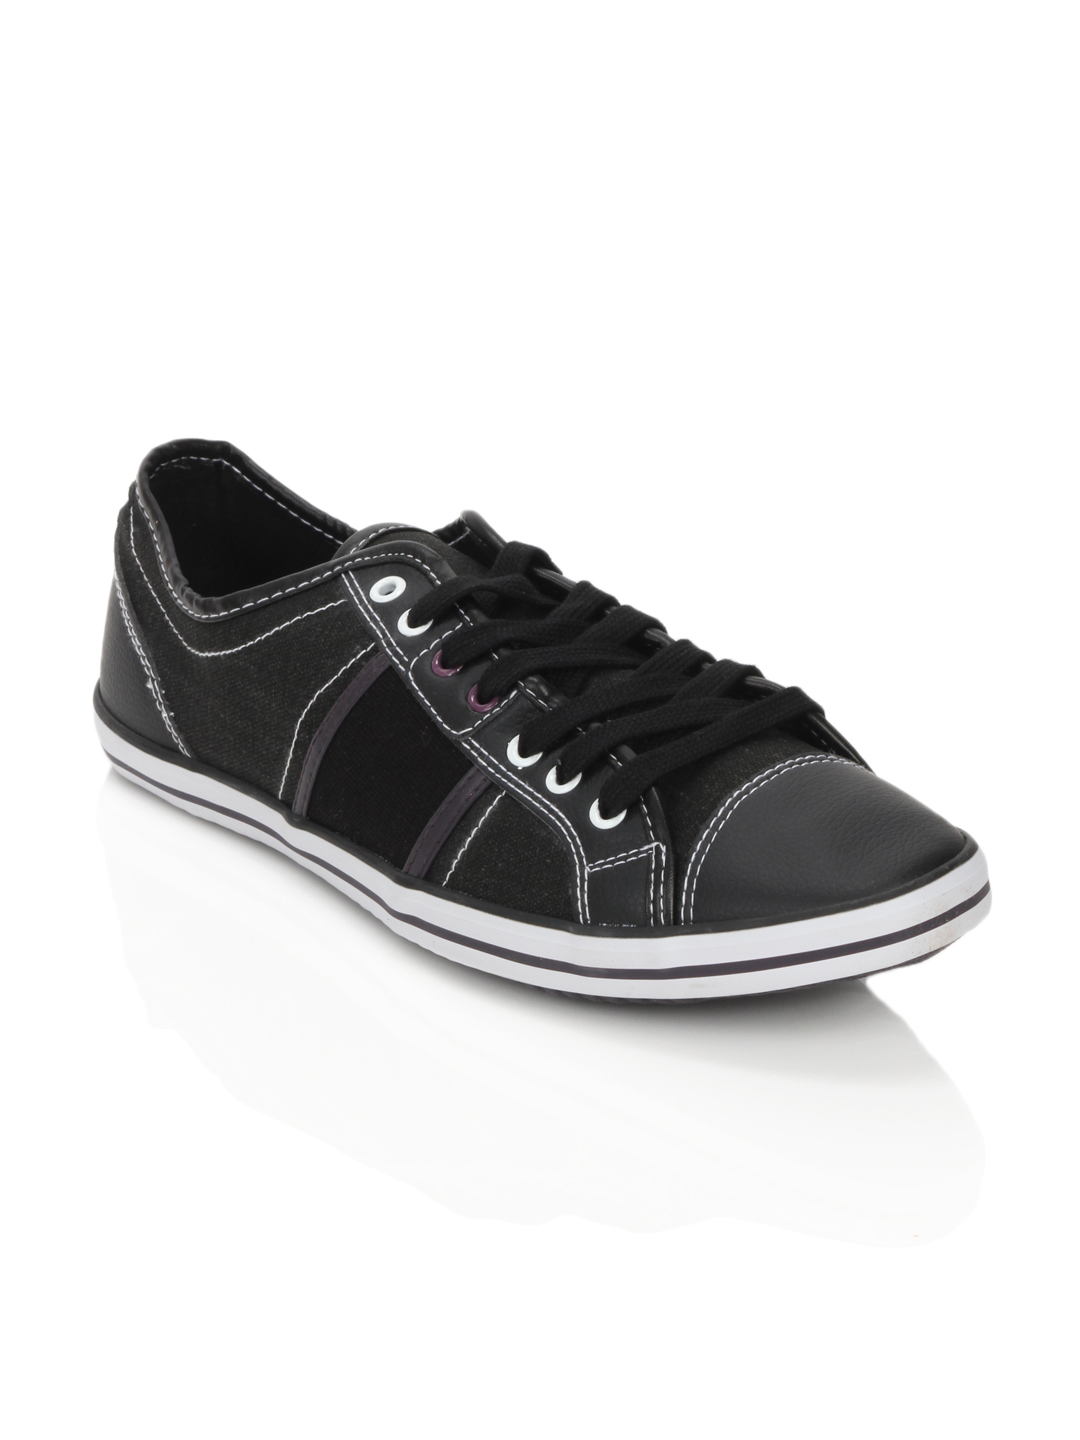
Spinn Men Benzeen Black Shoes
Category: Footwear / Shoes / Casual Shoes
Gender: Men
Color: Black
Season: Summer 2012
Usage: Casual